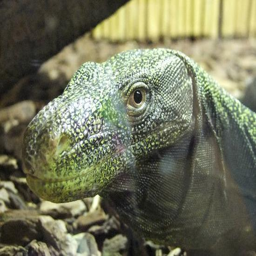
crocodiles of the world : a reptile